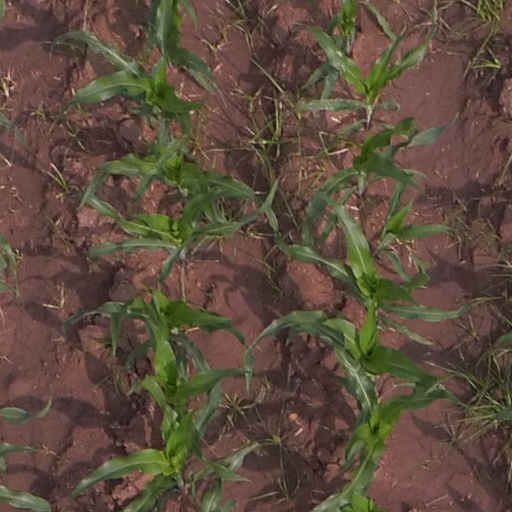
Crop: maize; corn